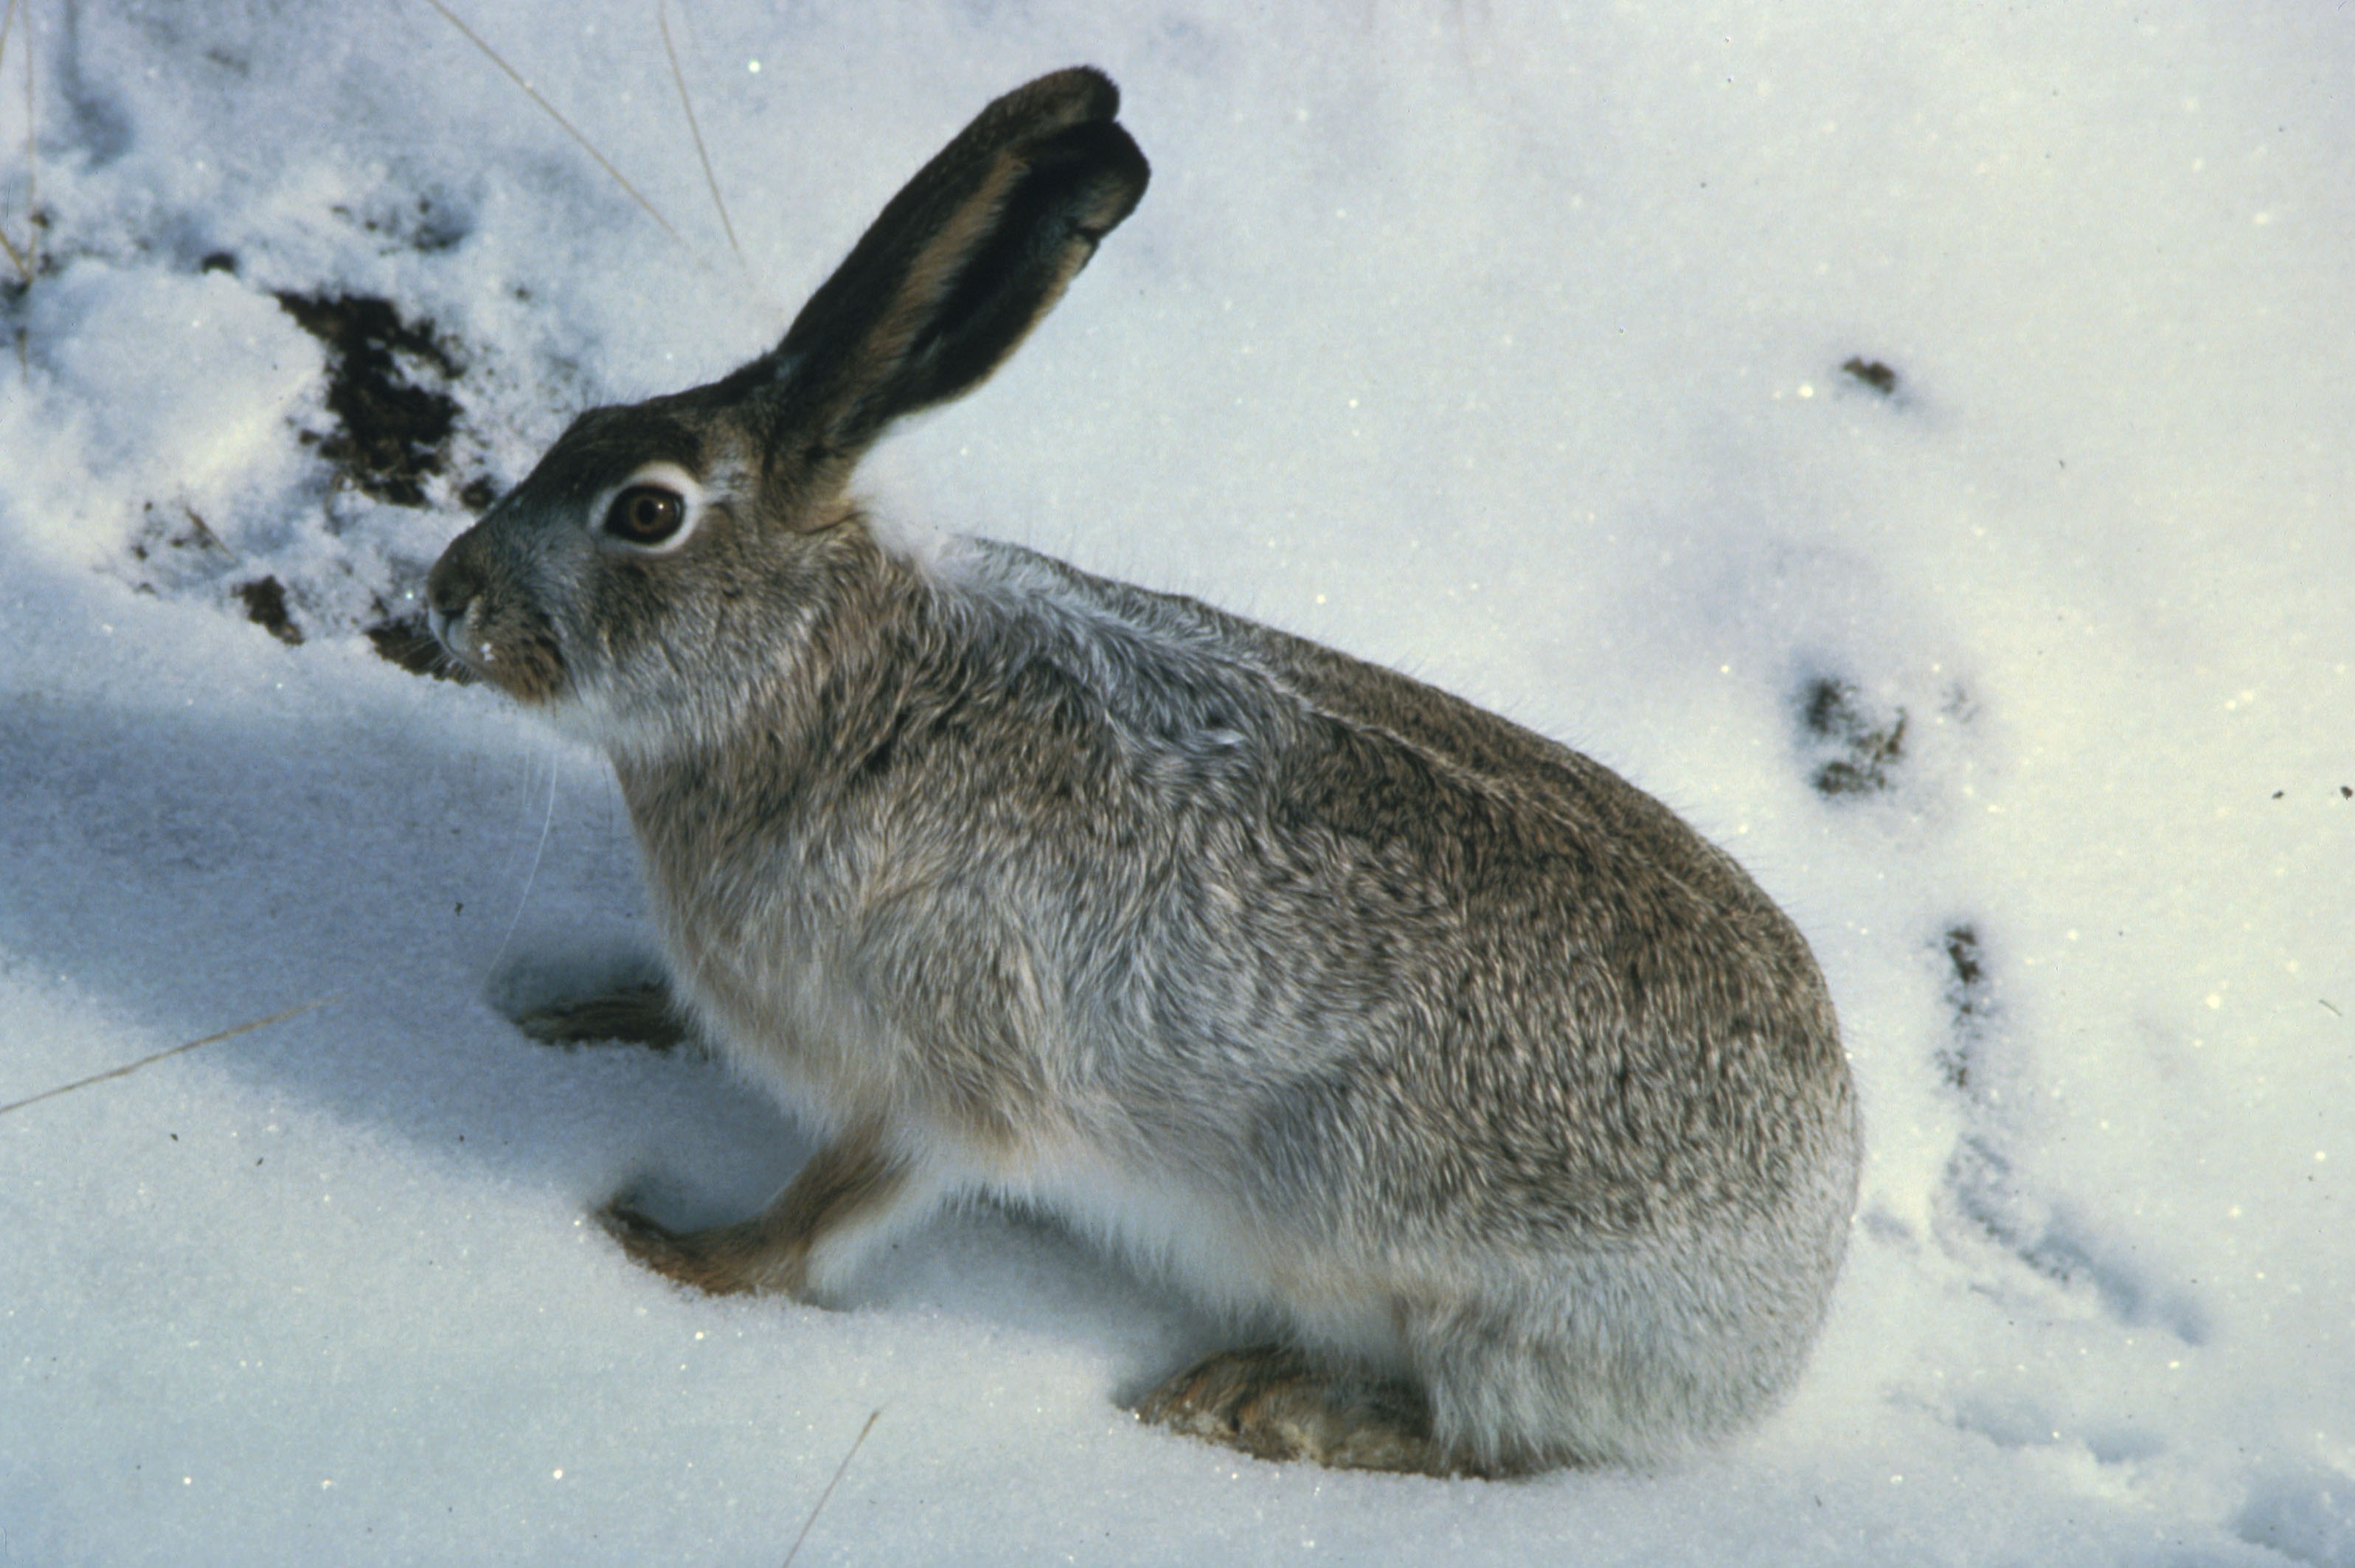
nature, snow, wildlife, fur, portrait, sitting, mammal, fauna, rabbit, hare, whiskers, furry, vertebrate, jack, bunny, white tailed, domestic rabbit, rabits and hares